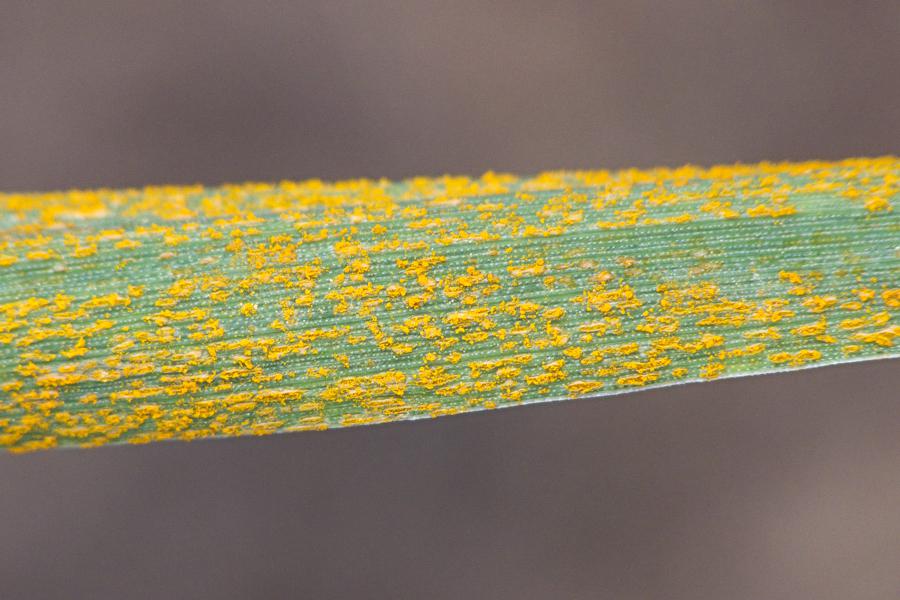
Plant: Wheat
Disease: wheat stripe rust